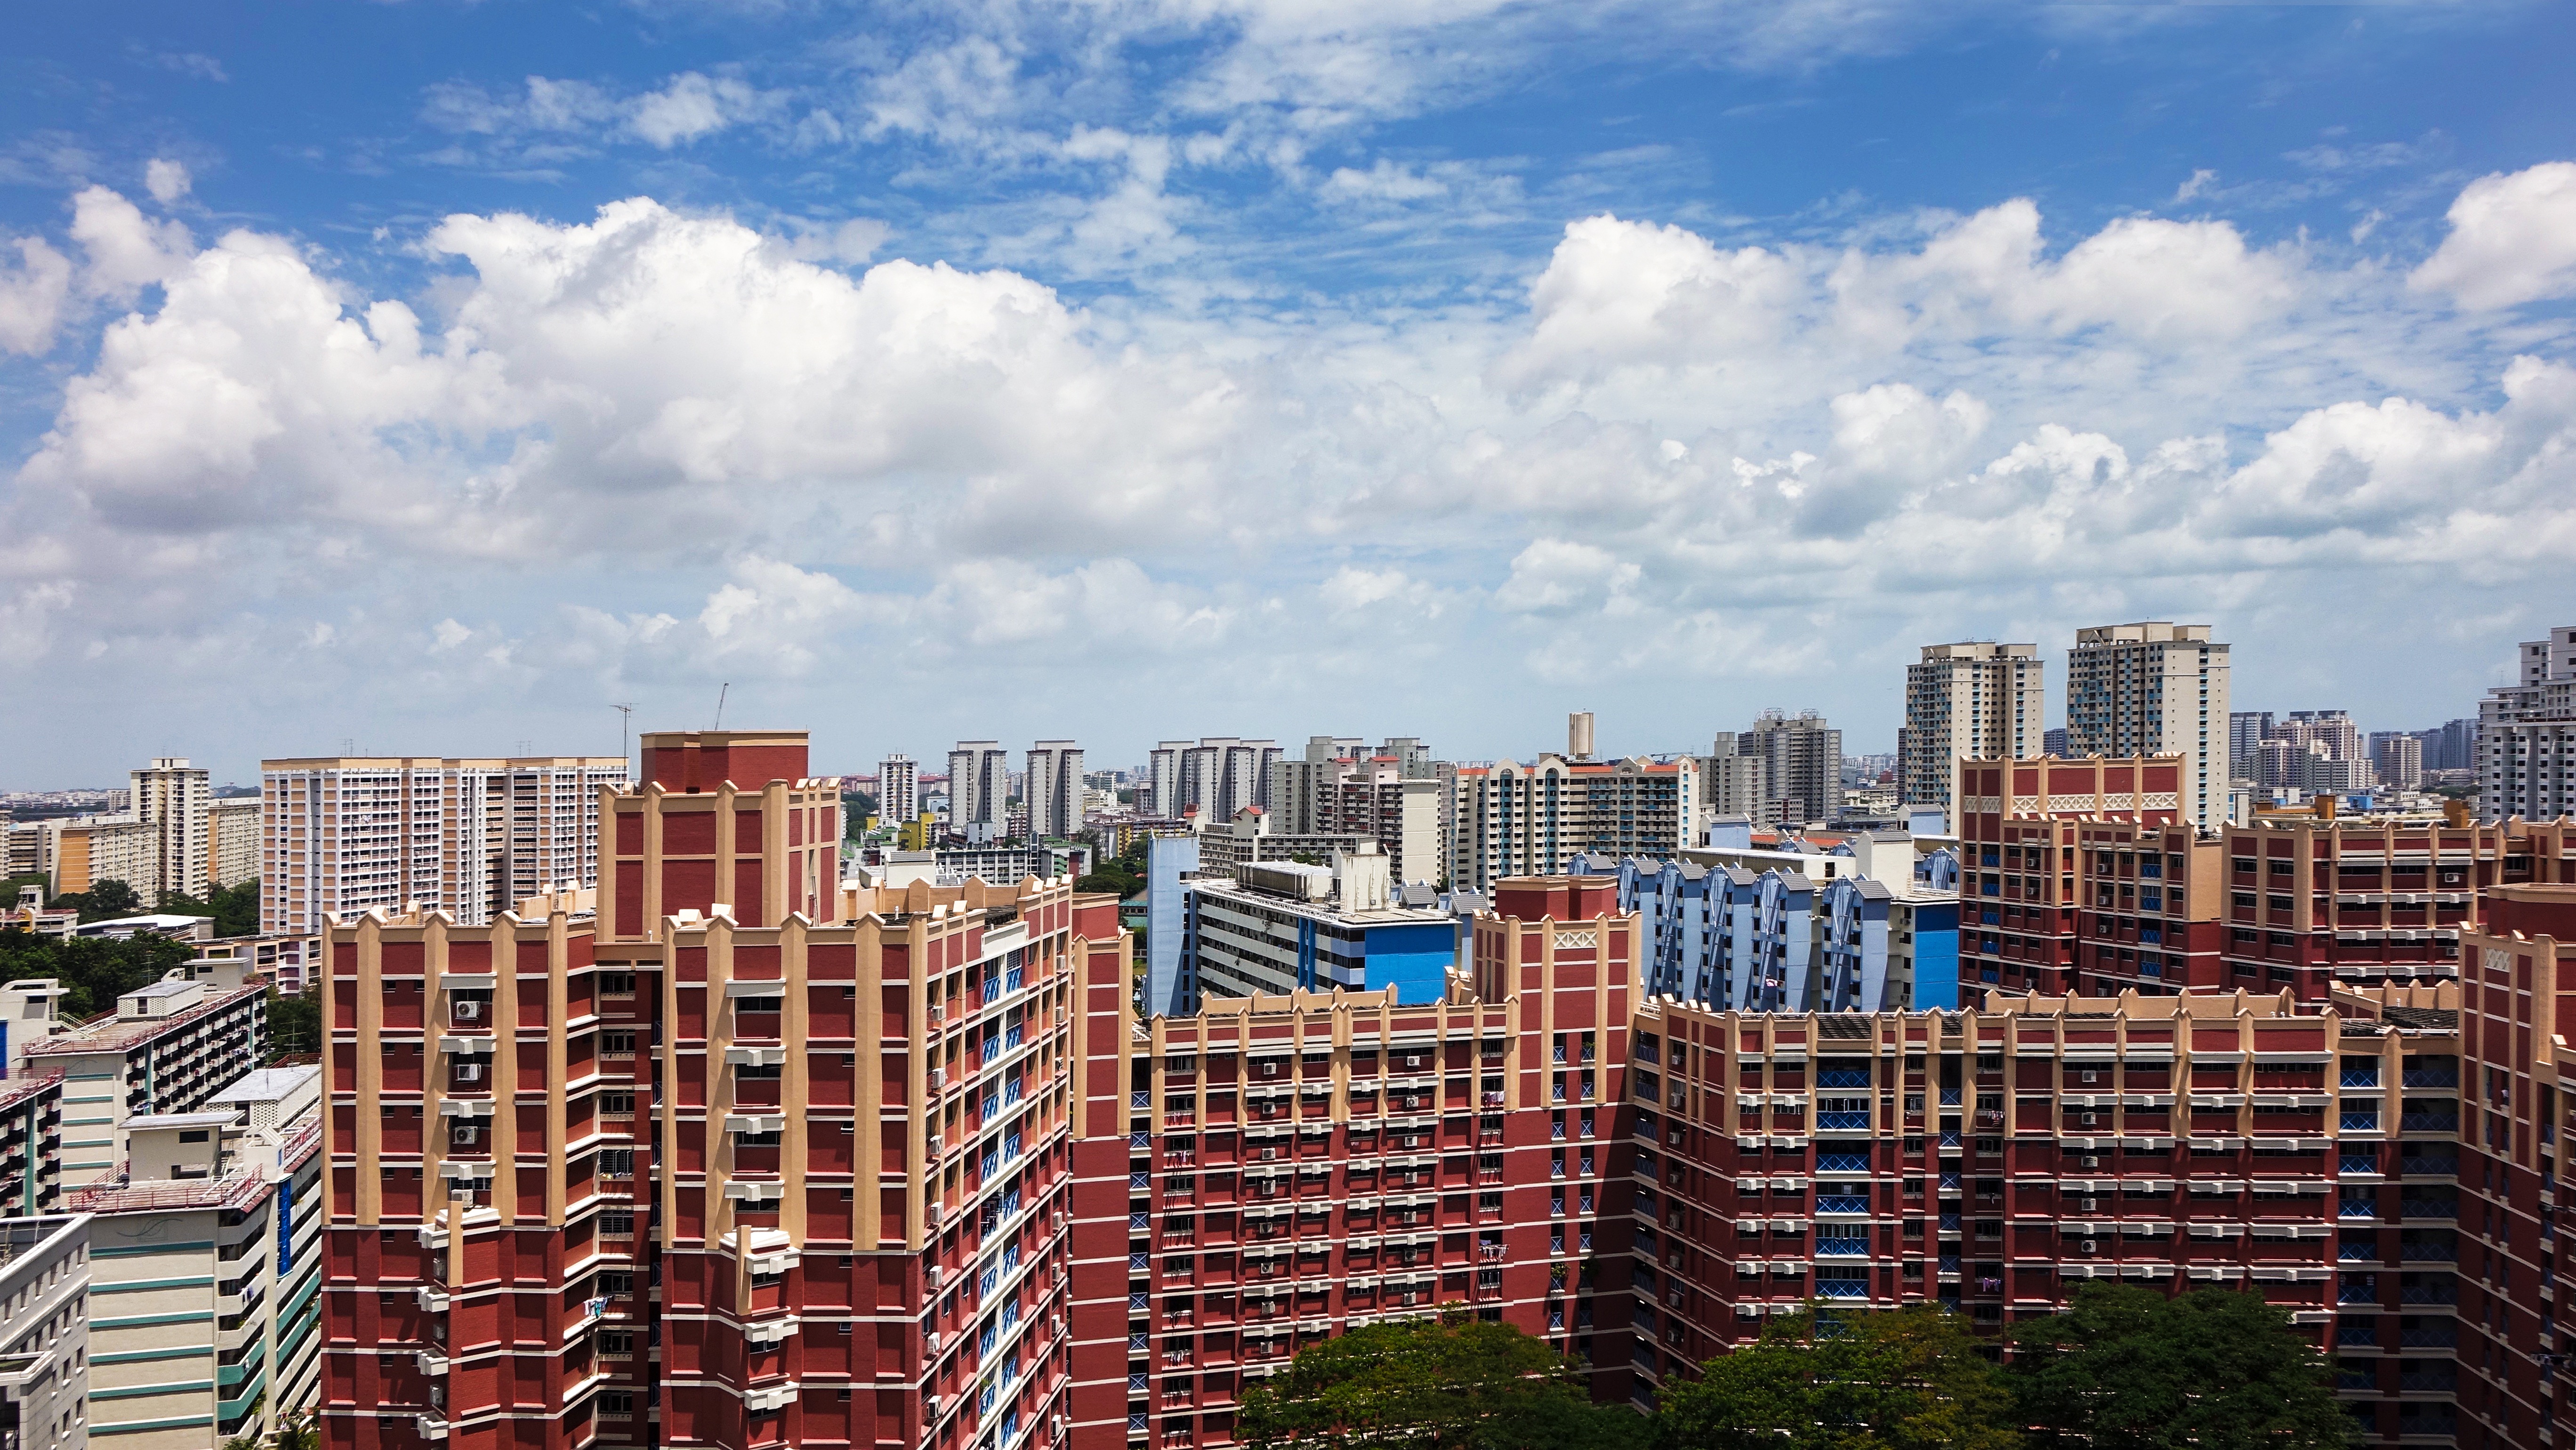
horizon, architecture, sky, skyline, building, city, skyscraper, cityscape, downtown, suburb, landmark, blue, tower block, housing, singapore, metropolis, condominium, neighbourhood, urban area, residential area, human settlement, metropolitan area